Still life paintings by Vincent van Gogh (Paris)

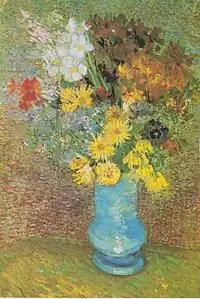
"Vase with Daisies and Anemones", 1887, Kröller-Müller Museum, Otterlo (F323)

"Vase with Daisies and Anemones" (F323), also known as "Flowers in a Blue Vase", was painted late in Van Gogh's stay in Paris. The vase holds a lively selection of daisies and anemones made with a range of colors. Dark red-brown is enlivened by shades of yellow, pink and white. He particularly works with the various shades of yellow, likely having selected colors for the combinations of color and shades that he wanted to portray. The vase is painted in a contrasting shade of blue. Techniques of Impressionism and Divisionism are reflected in his brushstrokes of the background, having used broken strokes and dots of color.